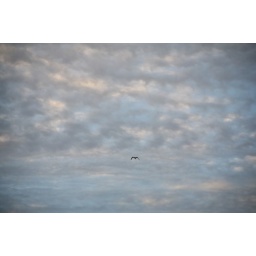
bird in sky